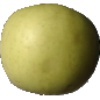
Label: Apple Golden 3